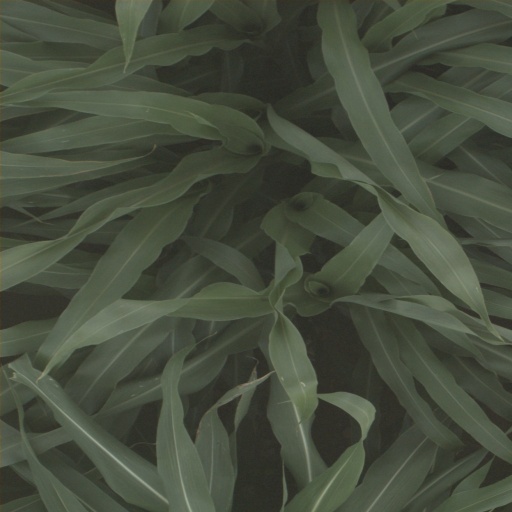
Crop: sorghum